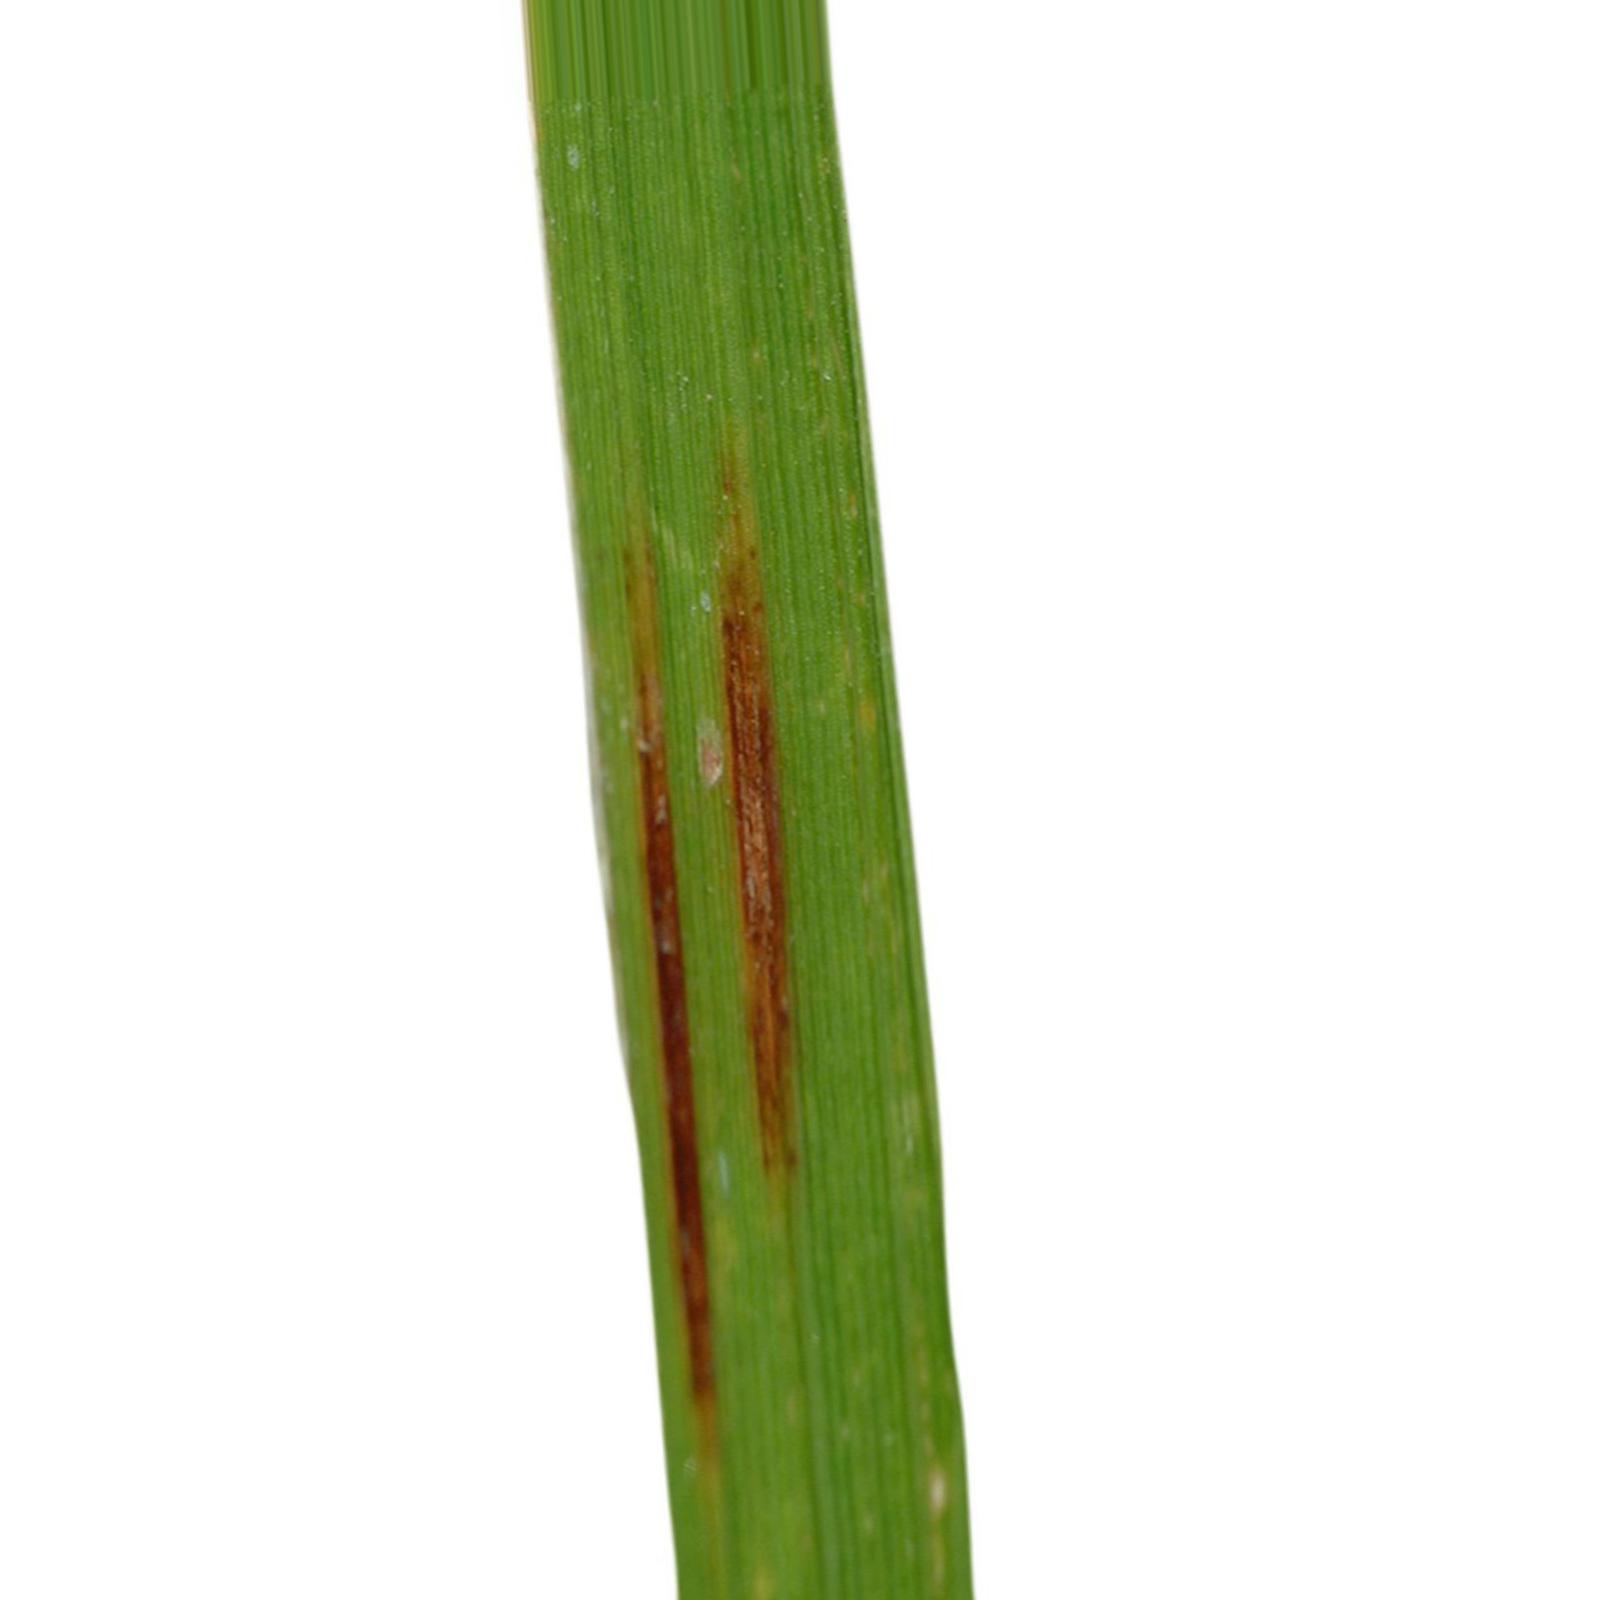
Nhãn: Bệnh Gạch Nâu ( Narrow Brown Spot )